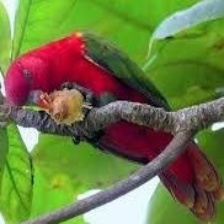
Species: CHATTERING LORY
Scientific name: LORIUS GARRULUS
ImageNet parent category: lorikeet